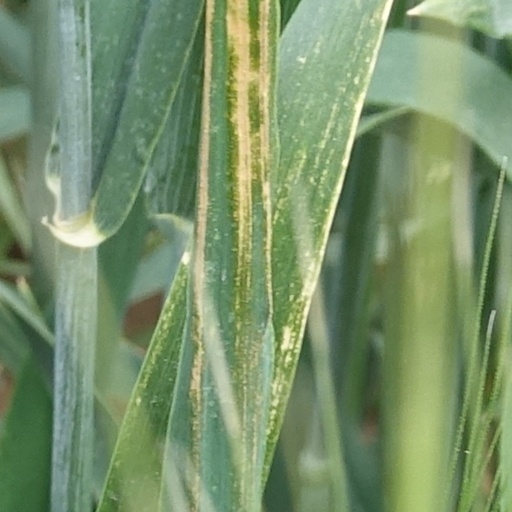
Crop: wheat